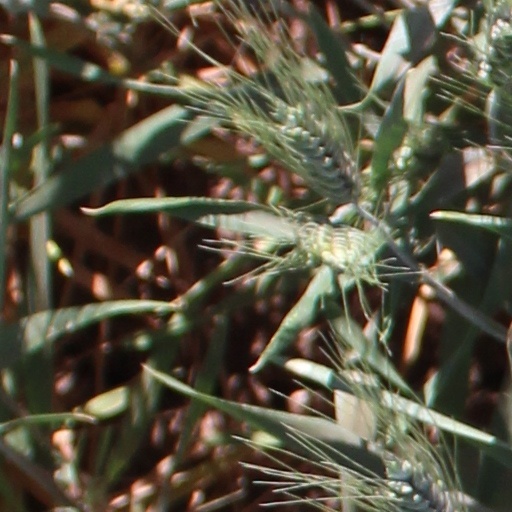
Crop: wheat